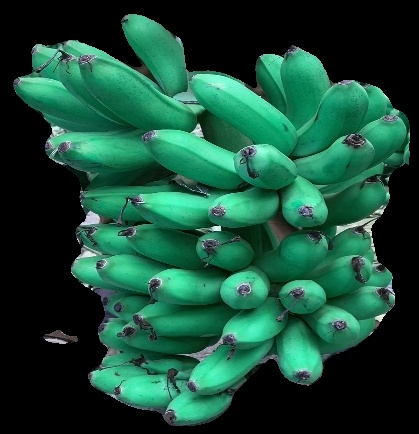
Variety: rasbale
Grade: grade1